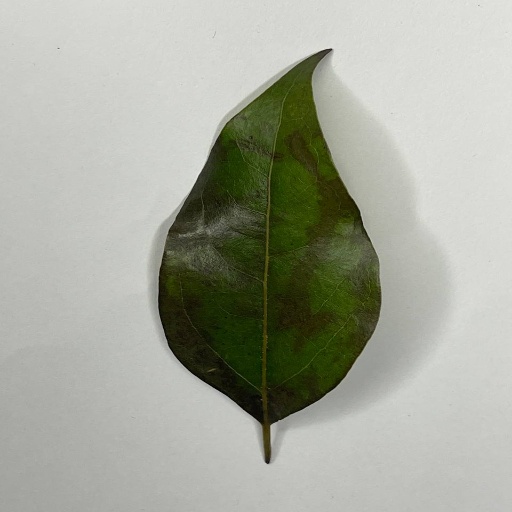
Species: Camphor
Leaf condition: Healthy Leaf